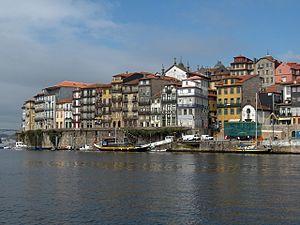
Ribeira est le centre historique de Porto, au Portugal.